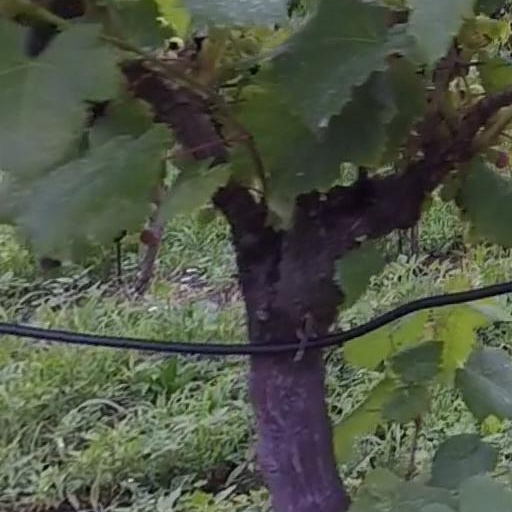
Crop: grape